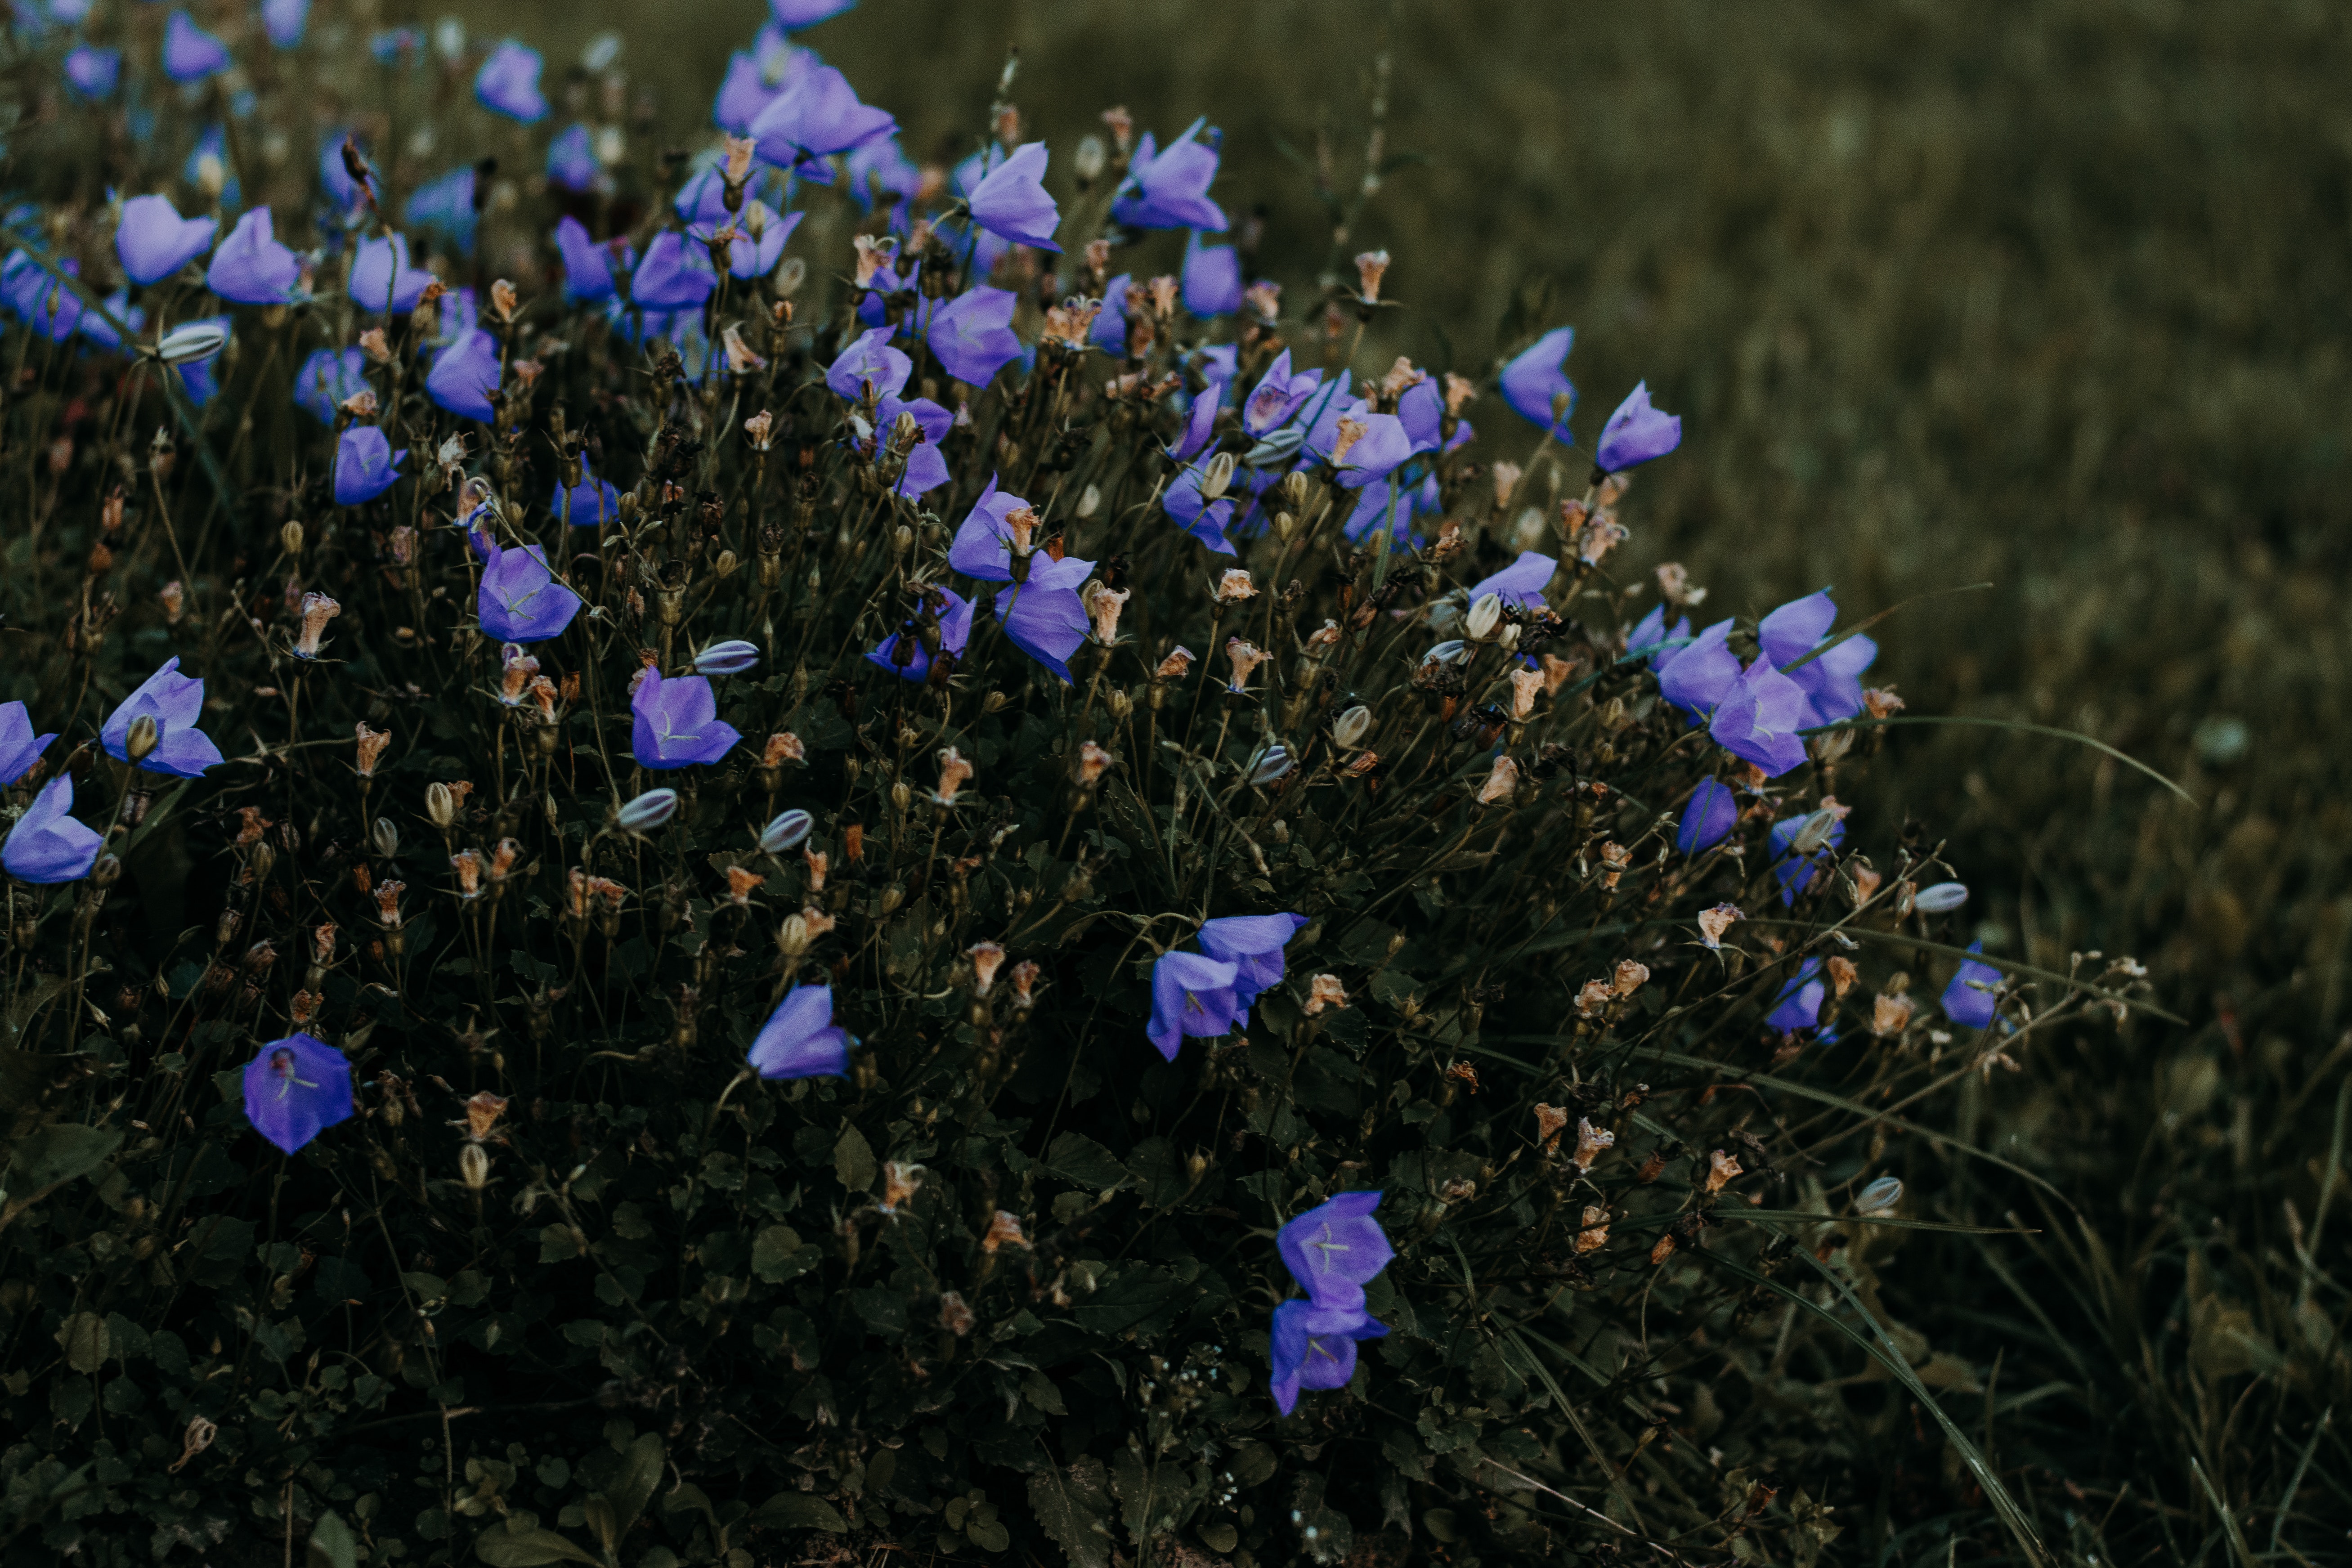
flowering plant, flower, blue, plant, purple, bellflower, bellflower family, wildflower, harebell, spring, viola, gentian family, violet family, lobelia, petal, gentiana, subshrub, herbaceous plant, crop, groundcover, borage family, shrub, perennial plant, melastome family